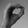
ASL letter: O